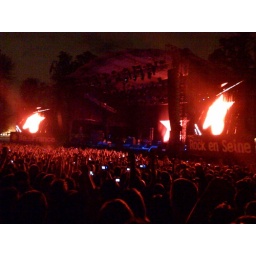
Rage against the machine rock en seine